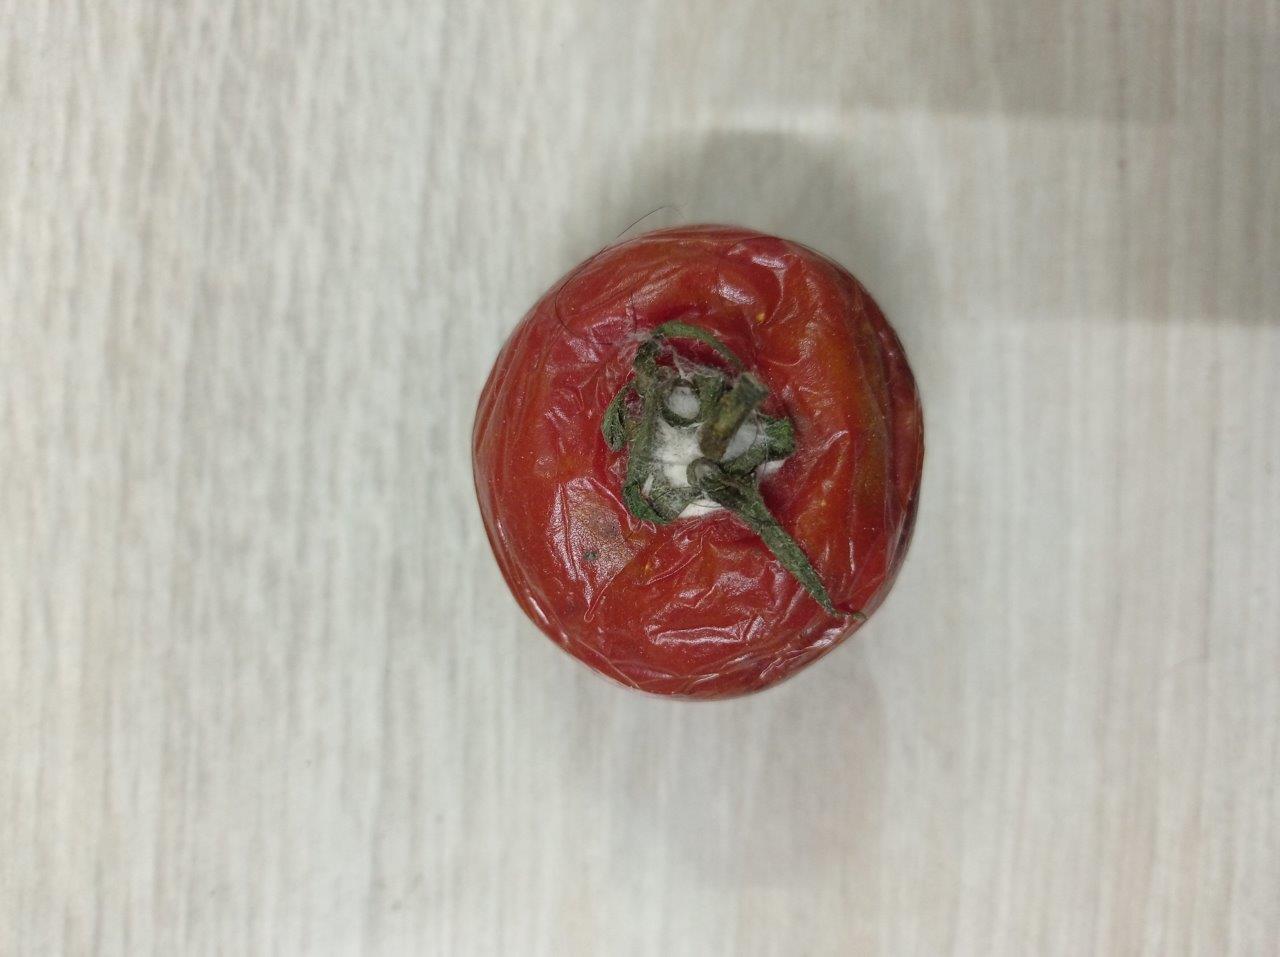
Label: Rotten